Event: Nepal Earthquake
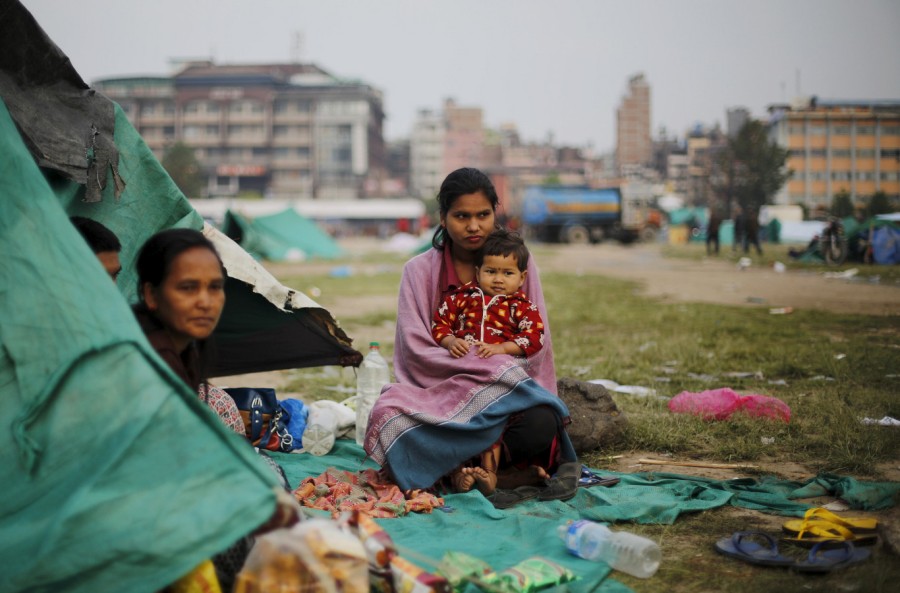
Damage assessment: no_damage